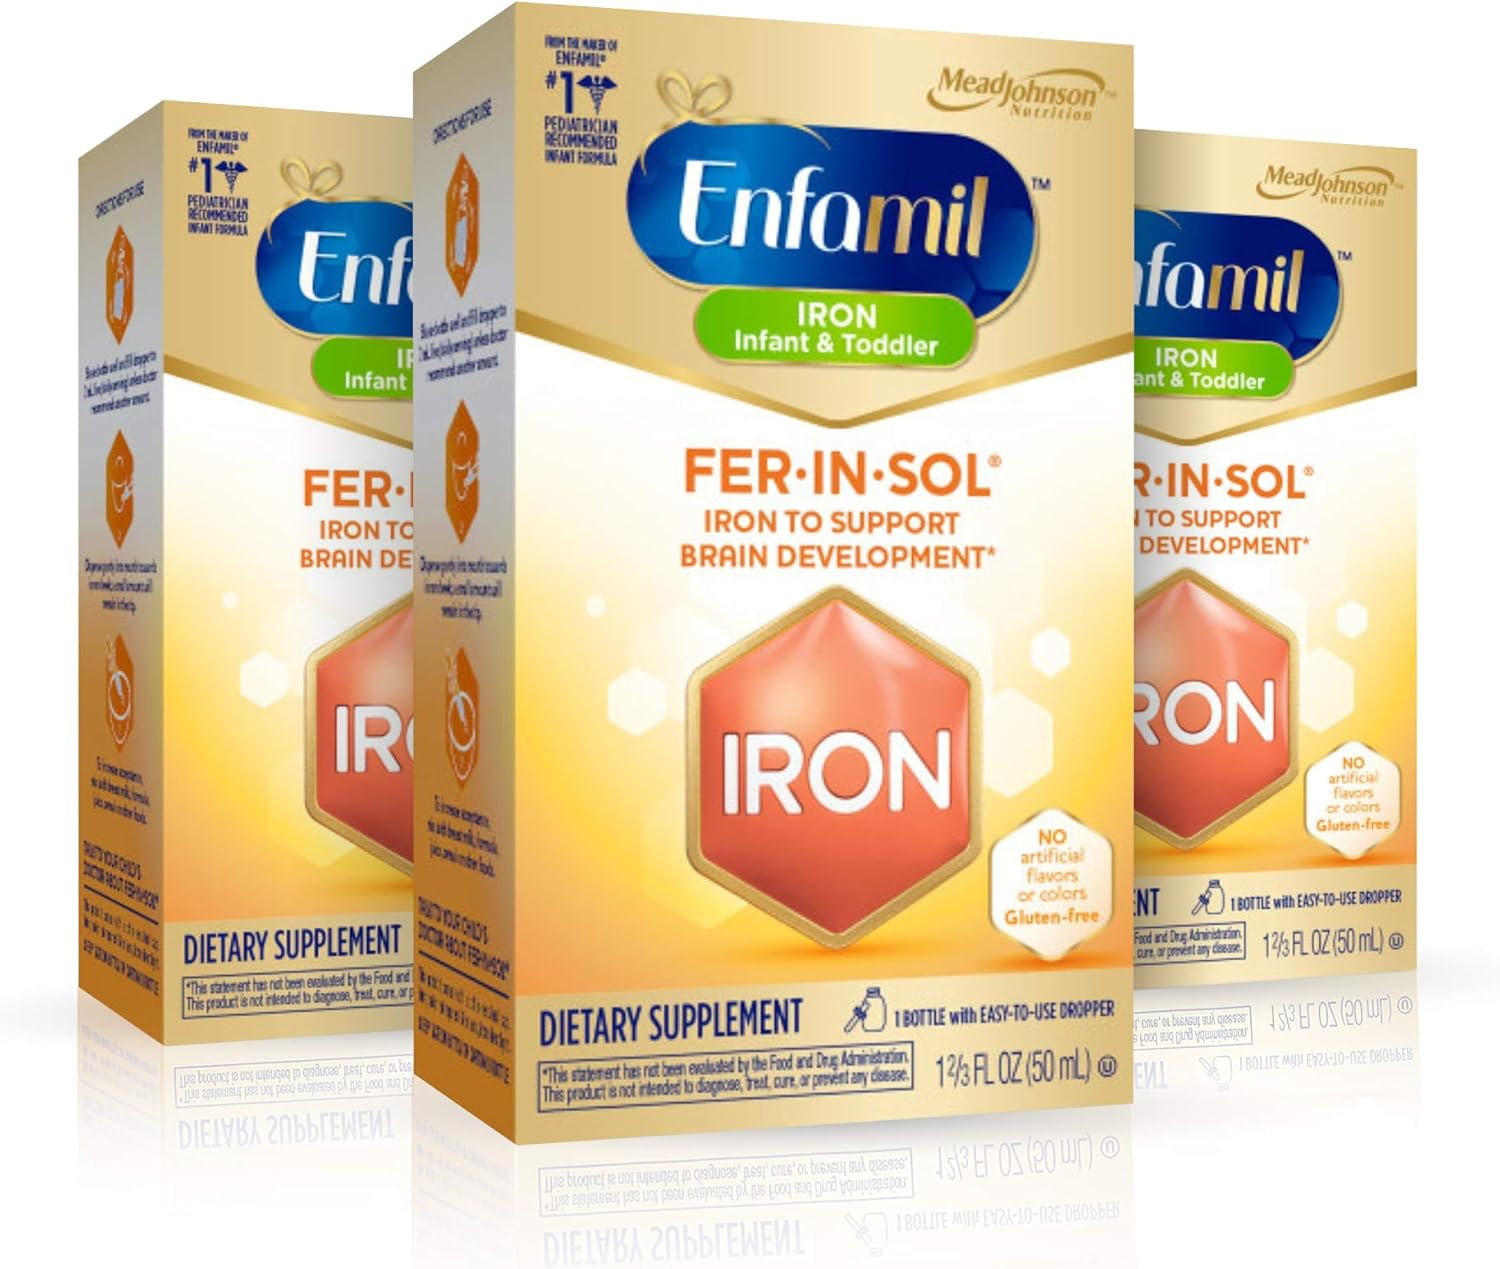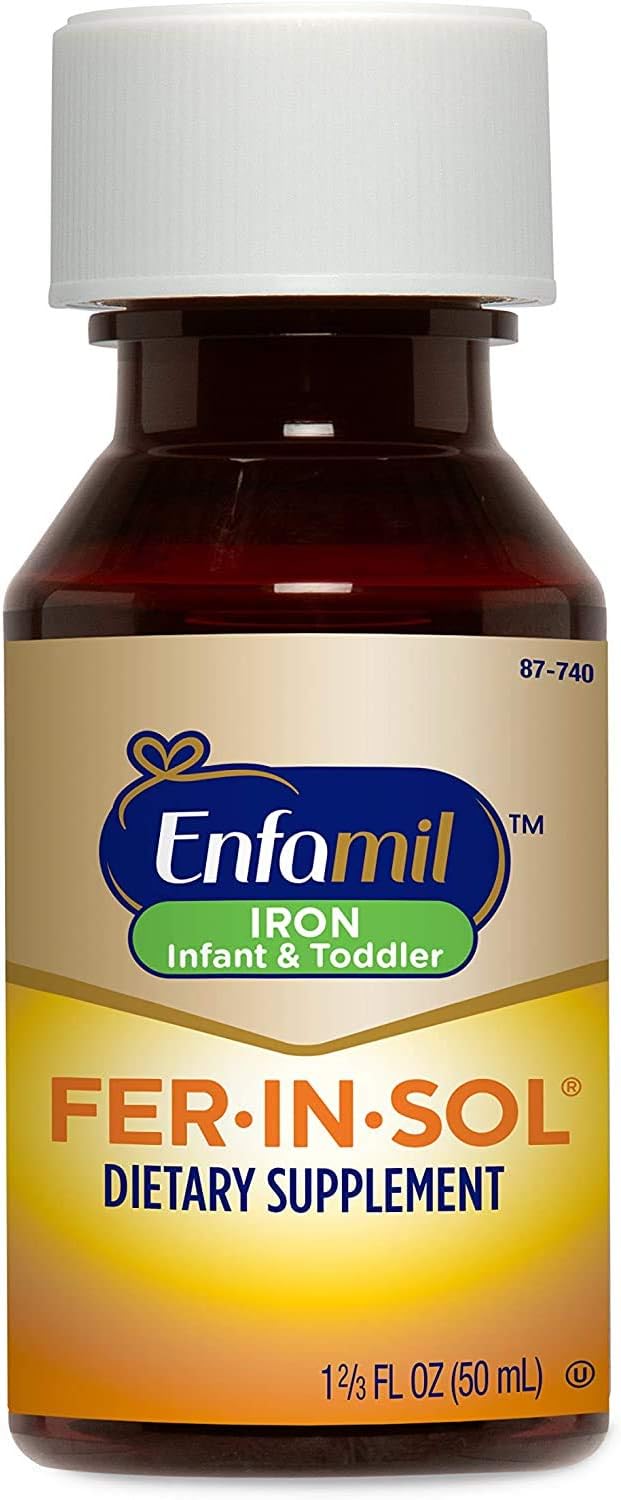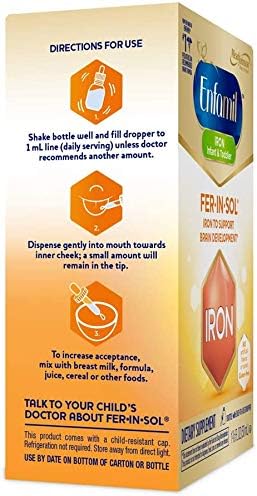
Enfamil Fer-In-Sol Iron Supplement Drops for Infants & Toddlers, Supports Brain Development, 50 mL Dropper Bottle, Pack of 3
Category: Health & Personal Care
Although improved nutrition has dramatically reduce the incidence of iron deficiency and anemia, the condition continues to affect many children in the US. Enfamil Fer-In-Sol is designed to complement your breast milk with 100% of the daily value of iron for infants, and 150% of the daily value for children under 4 years of age. Enfamil vitamins can be easily given by dispensing directly into the mouth or mixed with breast milk, formula, juice, cereal or other foods to increase acceptance. All Enfamil Pediatric Vitamins are gluten-free and have no artificial colors or artificial flavors. Note: The product may cause stools to appear darker in color or temporary discoloration of teeth - this is normal, temporary, and is no cause for concern *This statement has not been evaluated by the Food and Drug Administration. This product is not intended to diagnose, treat, cure or prevent any disease.
Features: Enfamil Fer-In-Sol is a liquid iron supplement for infants and children, particularly infants of anemic mothers, low-birth-weight infants and infants of mothers with poorly controlled diabetes. | One daily liquid dose provides 15 mg of elemental iron, a mineral that helps support brain and red blood cell development*. *These statements have not been evaluated by the Food and Drug Administration. This product is not intended to diagnose, treat, cure or prevent any disease. | Product may be given by dispensing directly into the mouth or mixed with breast milk, formula, fruit juice, cereal or other foods to increase acceptance. Enfamil Fer-In-Sol is part of the Enfamil Family of Pediatric Vitamin Drops, the #1 selling brand. | The product may cause stools to appear darker in color or temporary discoloration of teeth - this is normal and no cause for concern. | Enfamil Fer-In-Sol should be used only as instructed by your child's doctor - in case of accidental overdose, the physician, Poison Control Center or hospital emergency should be notified immediately.